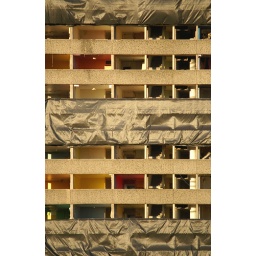
high rise in glasgow, black plastic covering bronzed in evening sun, .. gone now !